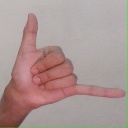
अक्षर: द